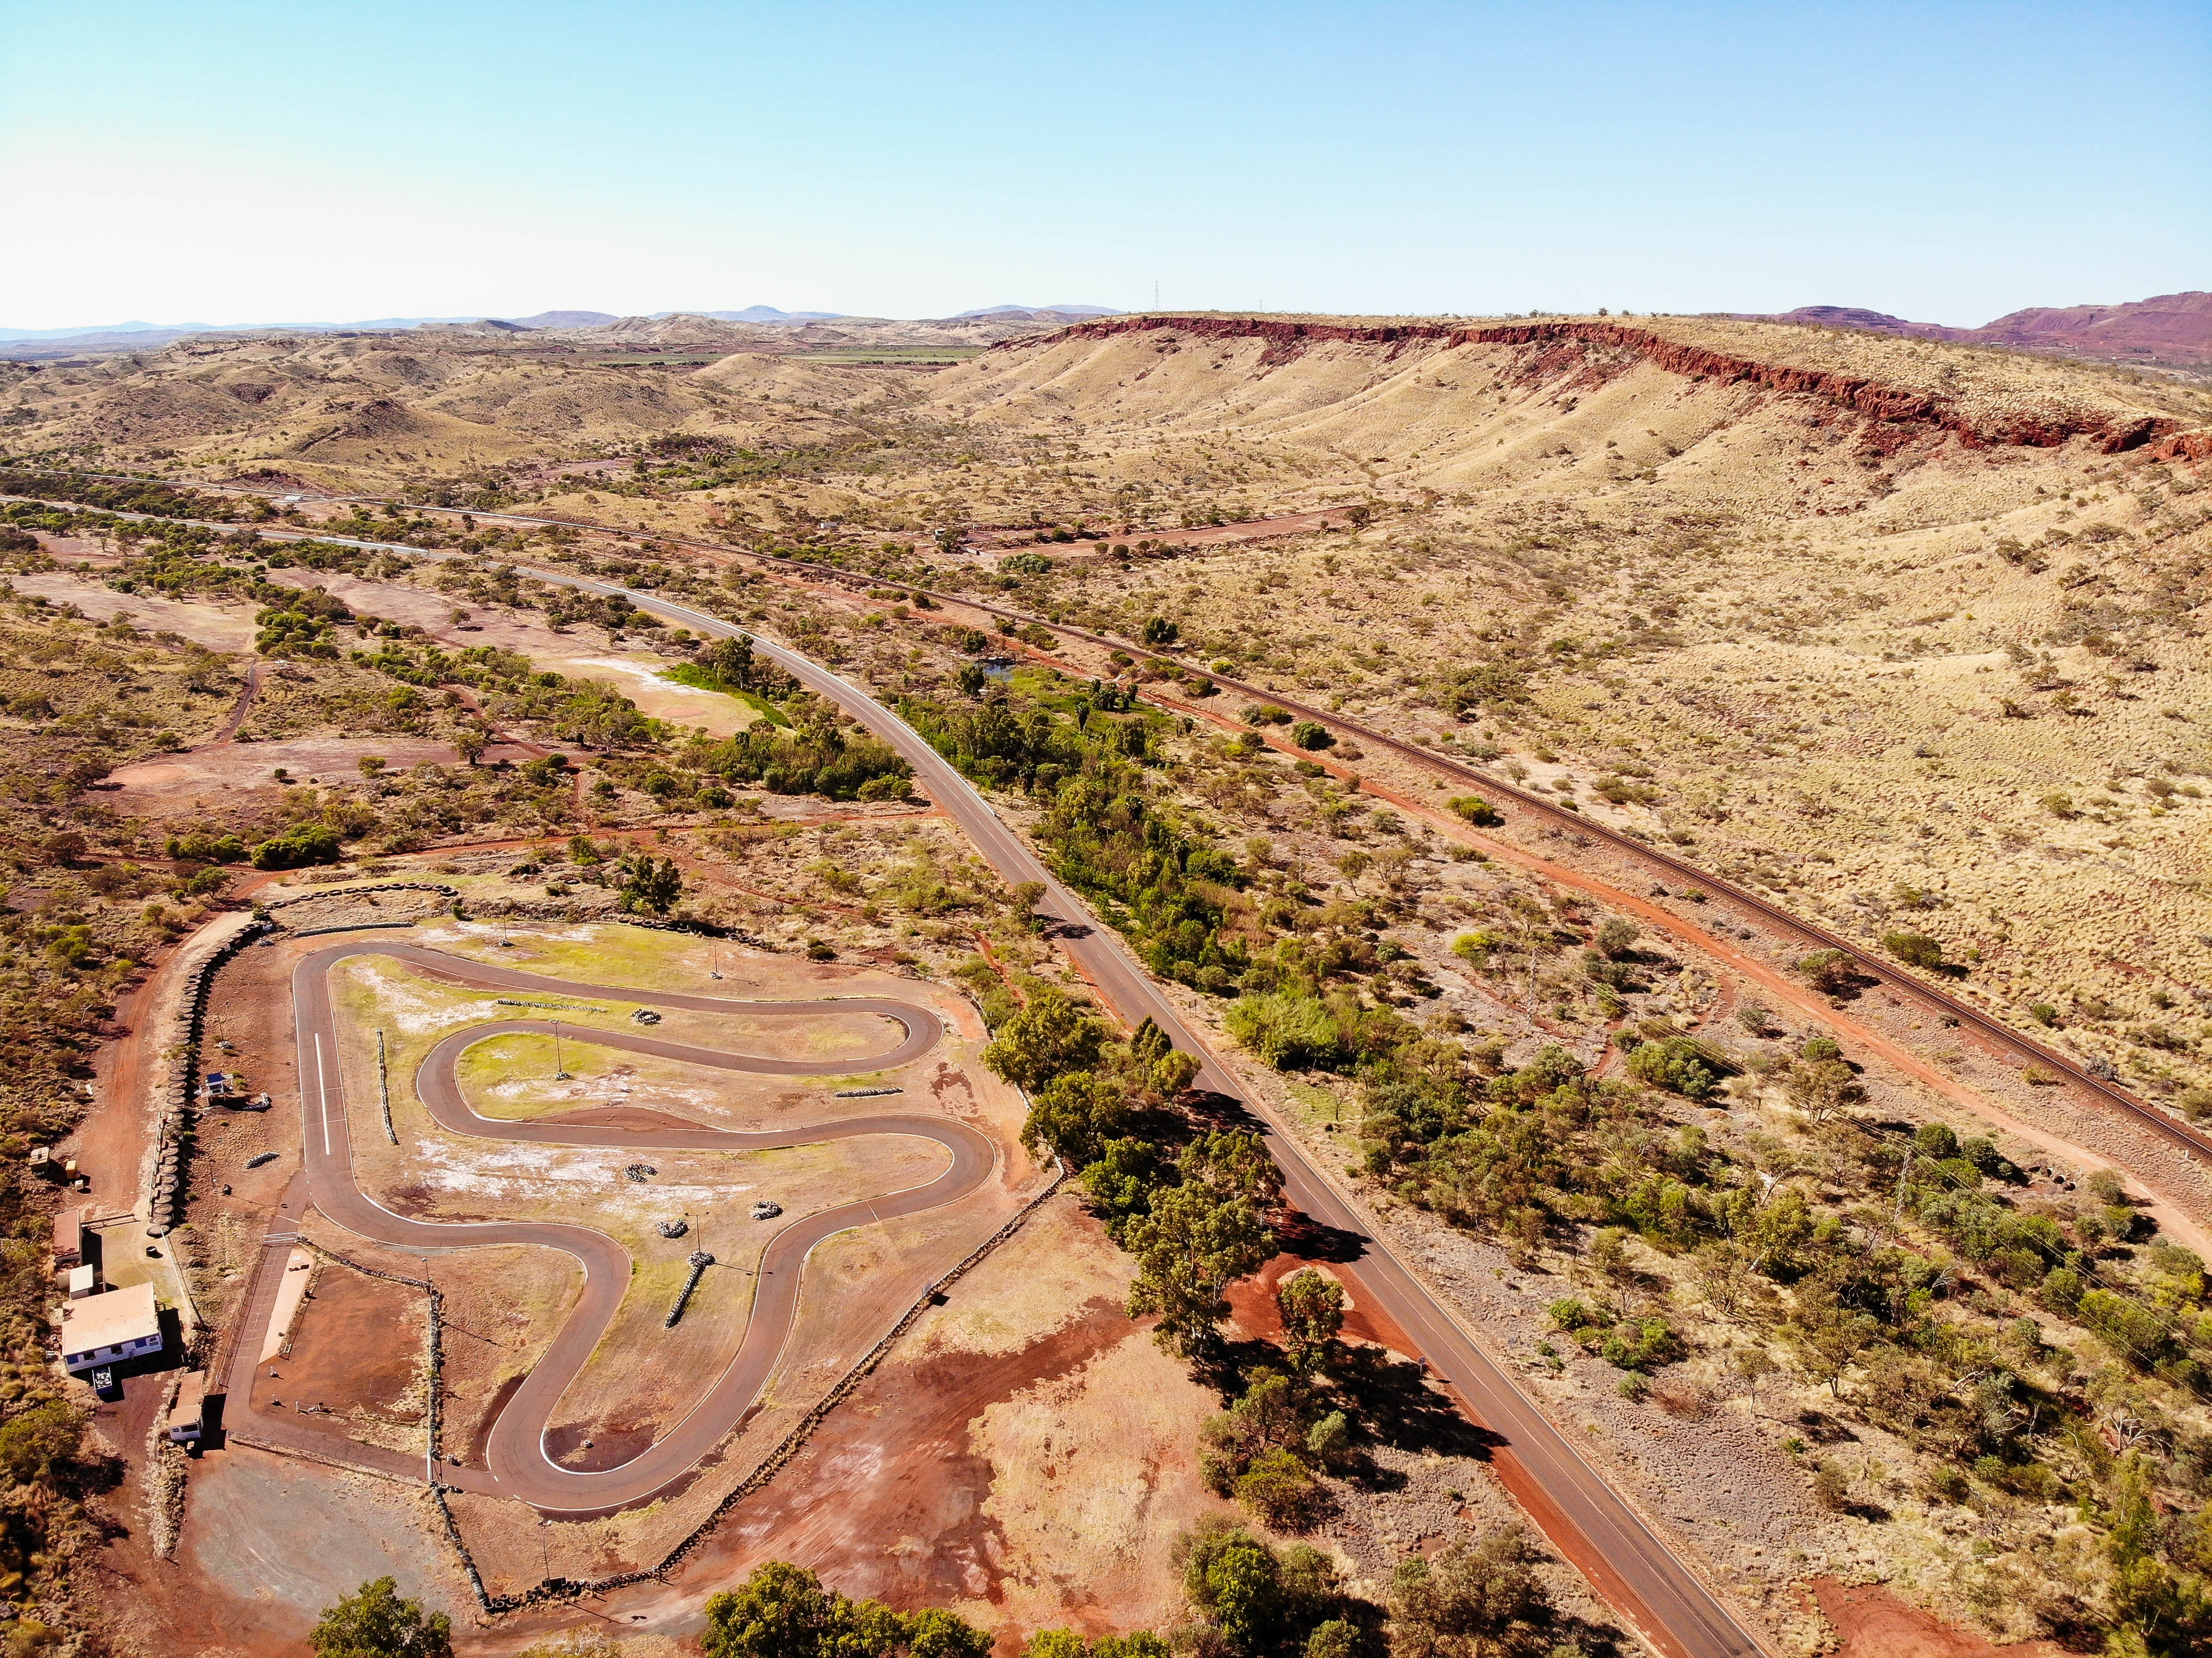
sky, mountain, landscape, rural area, hill, national park, soil, shrubland, wadi, aerial photography, escarpment, geology, ecoregion, valley, rock, plant community, tree, plateau, badlands, aeolian landform